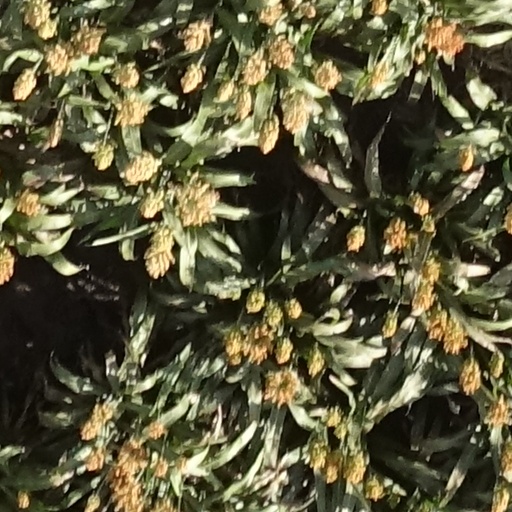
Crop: sorghum